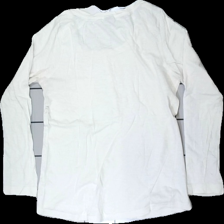
View: back
Type: Top
Category: Ladies
Brand: Not in the list
Brand text on label: Bodyzone
Colors: White
Material: 80% cotton, 20% elas
Cut: Regular, C-collar
Size: 40
Price range: <50
Recommended usage: Export
Description: White top from Bodyzone, size 40/42. Okay condition but seams are very crooked.